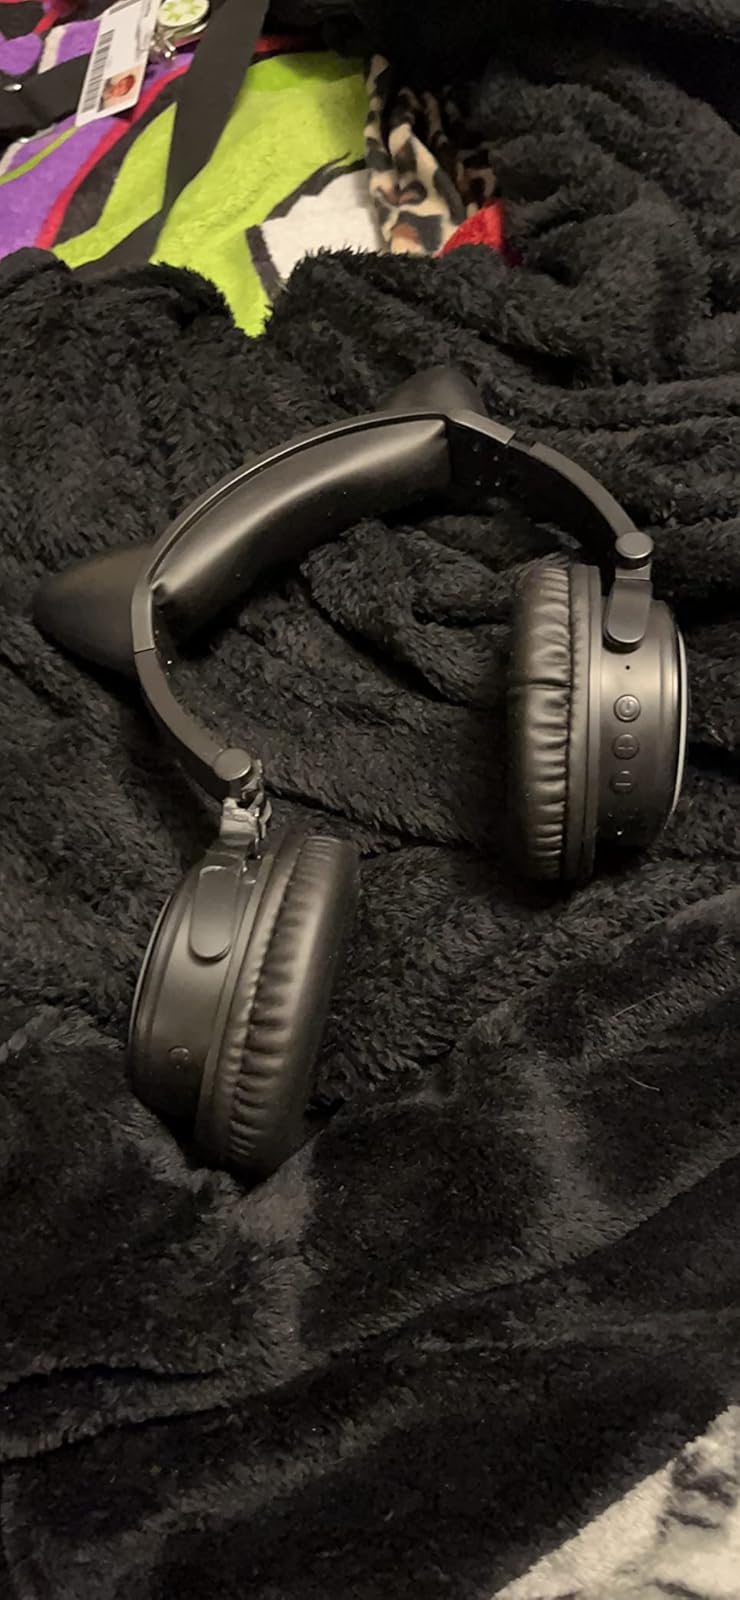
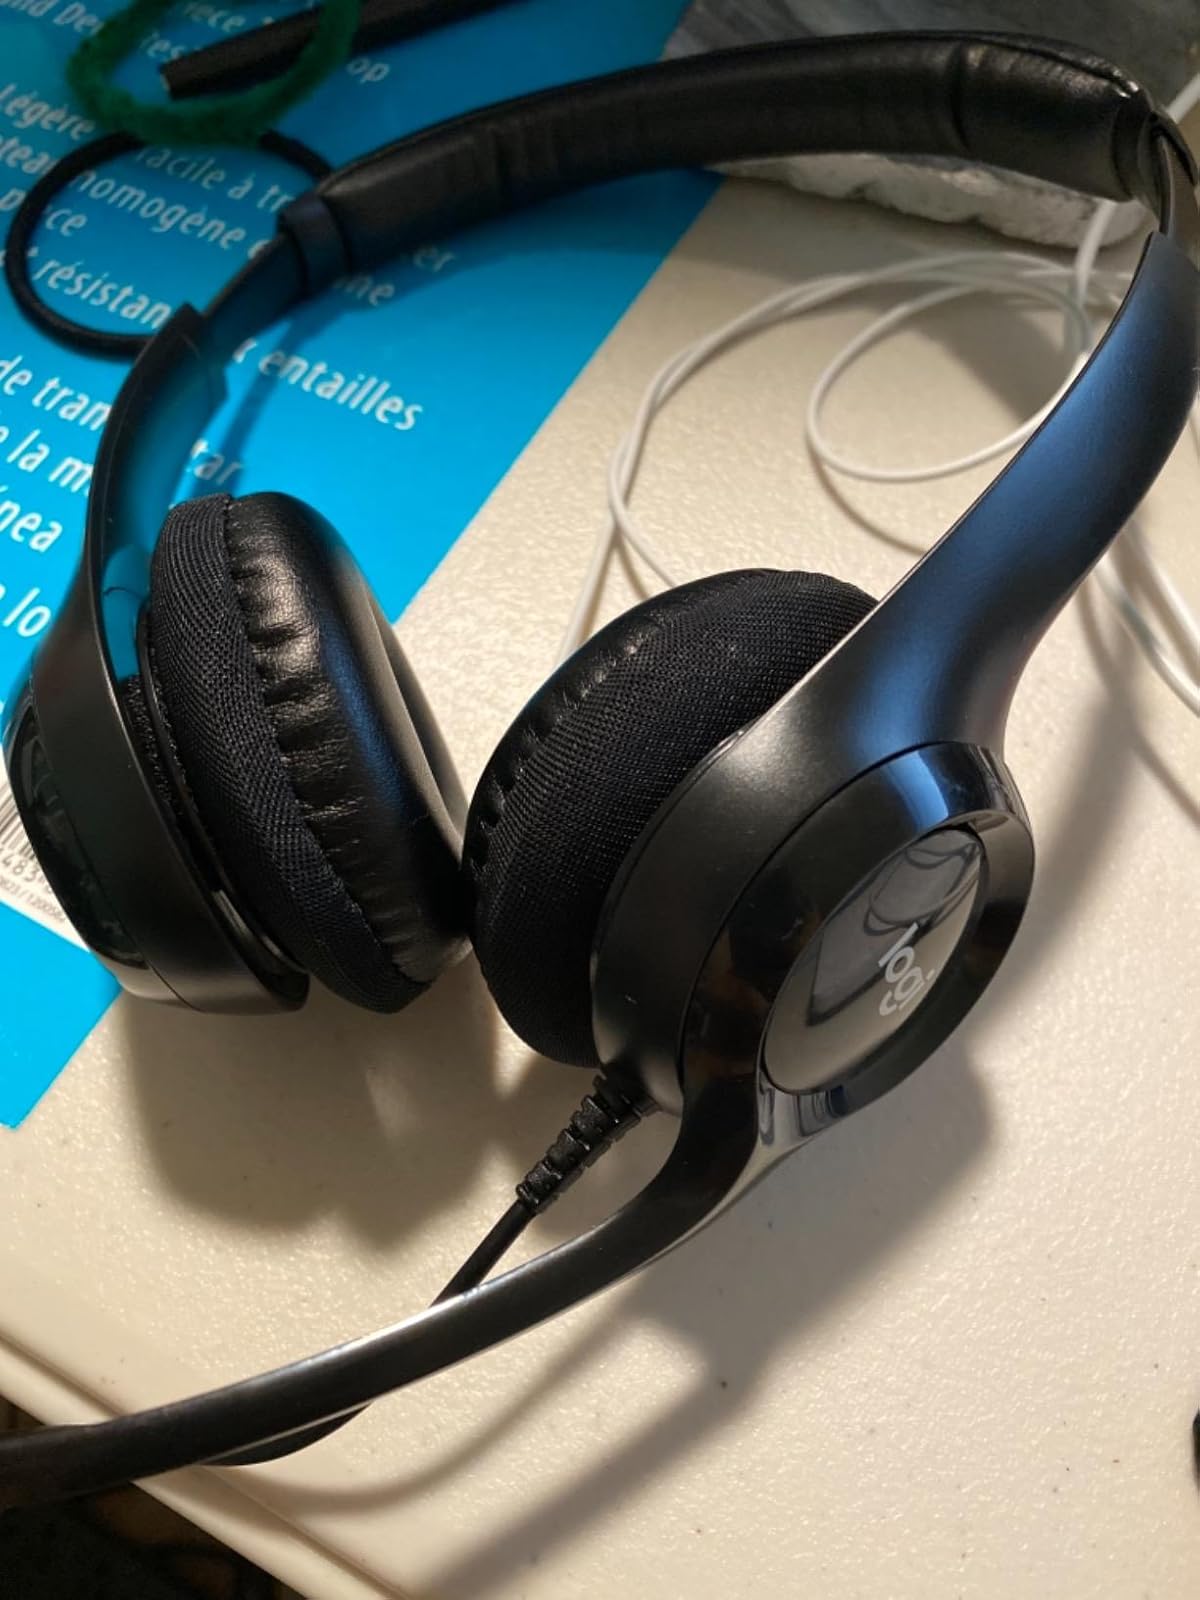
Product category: headphones
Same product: no